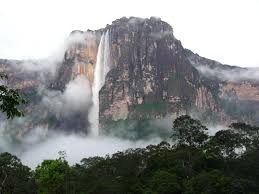
Landmark: Angel Falls